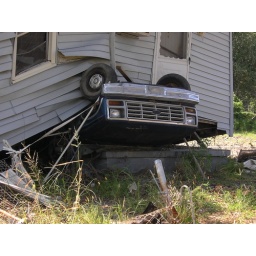
car under house 3